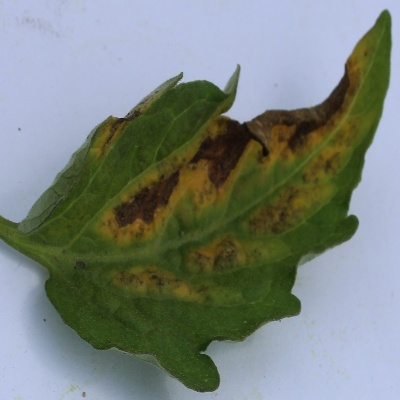
Crop: Tomato
Condition: leaf blight